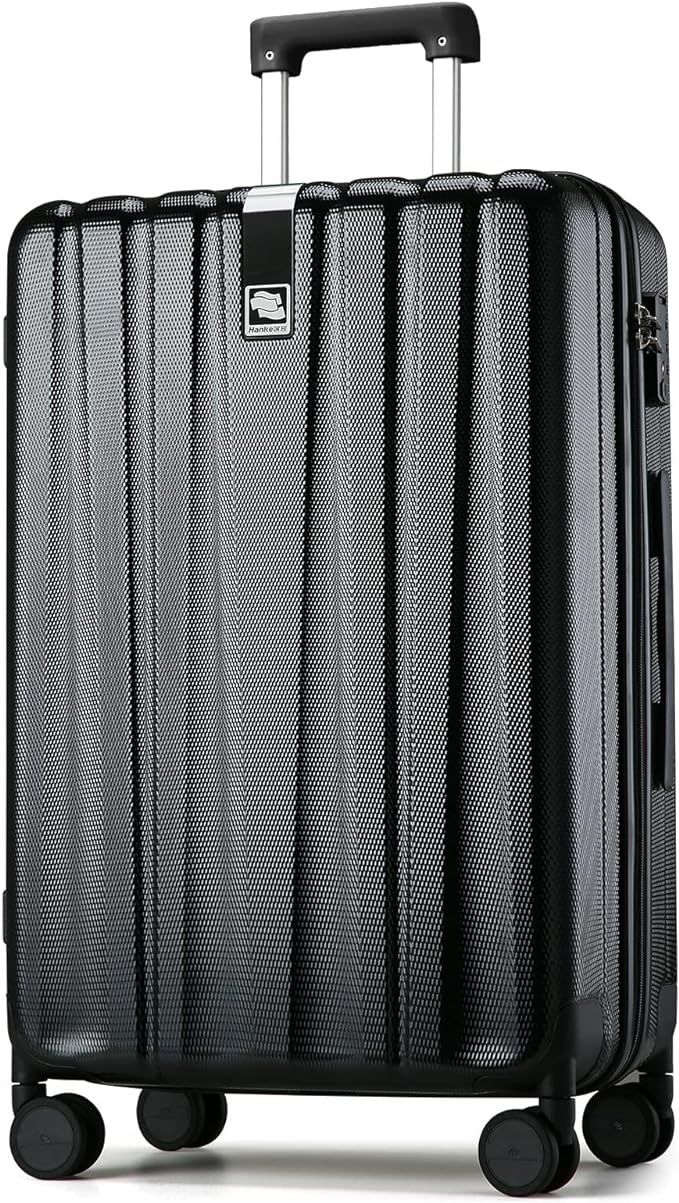
Hanke 29 Inch Luggage Suitcases With Spinner Wheels Lightweight PC hardside Rolling Suitcase With Travel Lock, Checked-Large 29-Inch(Jet Black)
About This Hanke's classic series luggage has done the fourth iterative upgrade base on the market and user experience, which is more beautiful and practical. Its Global Cumulative Sales of ONE Million Pieces. 【Product dimensions】Including wheels and handles(can ont expandable),29 inch Checked in luggage airline approved : L19.69 x W11.42 x H30.12", 103L, 11LB. 【High Quality Accessories】SJ . TOBOL durable spinner wheels，It is composed of precision shaft center and thickened TPE wheel skin, which is very wear-resistant，quieter and has strong bearing capacity, It is applicable to different roads such as cobblestone road and carpet road. Smooth and durable 5-strand reinforced explosion-proof zipper reverse coil prevents burst zipper. Travel-approved combination lock is safe and convenient. Ergonomics telescopic handle with multi-steps adjustment. 【Better Material】OEKO-TEX@ Comfortable lining，Close fitting clothes can also be safely stored. And it get benifits from PC hard shell that designed with 3-layer micro-diamond textured surface make it solid and anti-scratch,keeping cases beautiful trip after trip. 【Convenient Internal Structure】Spacious main compartment with cross strap to keep contents organized and accessible. Toiletry pocket can hold toiletries and U-frame zippered compartment for privacy. 【Three-year Maintenan ceperiod】An ideal suitcase for a holiday, trip or business travel. If you encounter any problems during use, please link us at any time and we will within 24 hrs do our best to serve you .
Brand: Hanke
Category: Luggage & Bags > Suitcases > Checked Suitcases